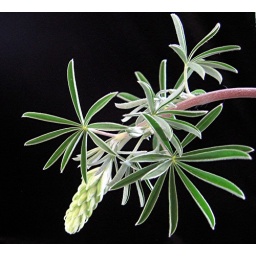
These yellow flowered lupins are seen growing in abundance in the sand dunes at Mt Maunganui - NZ.